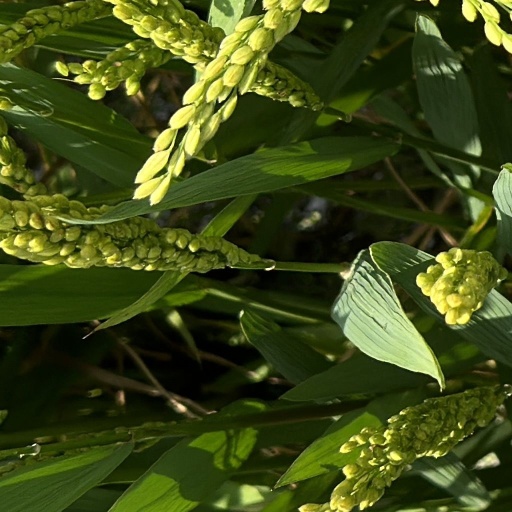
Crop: rice